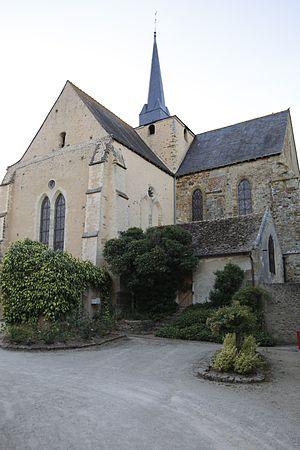
fr:Église Saint-Médard de Saint-Mars-sous-Ballon: transept sud et chœur. This building is indexed in the Base Mérimée, a database of architectural heritage maintained by the French Ministry of Culture,
Saint-Mars-sous-Ballon est une commune française, située dans le département de la Sarthe en région Pays de la Loire, devenue une commune déléguée de Ballon-Saint-Mars au 1ᵉʳ janvier 2016.